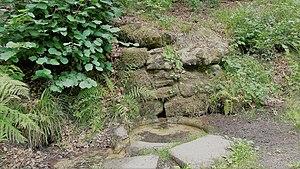
Luxembourg, commune de Steinsel. La source du Schetzelbaach.